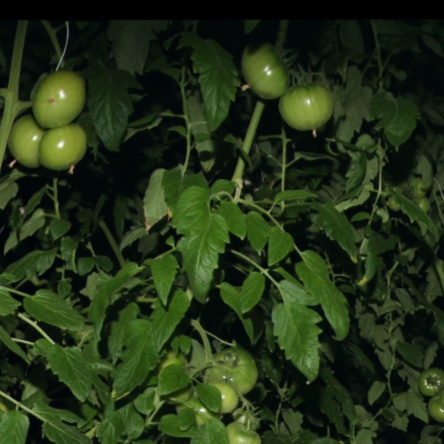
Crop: tomato